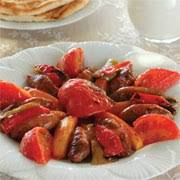
Yemek: izmir_kofte